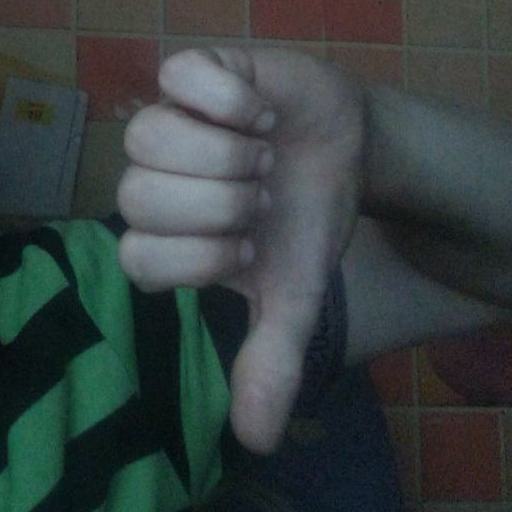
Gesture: dislike